Human spaceflight programs

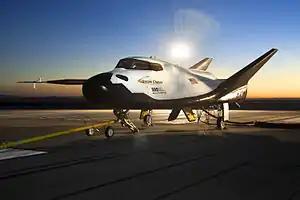

The Dream Chaser was originally intended to serve as an American reusable crewed suborbital and orbital lifting-body spaceplane being developed and privately funded by Sierra Nevada Corporation (SNC) Space Systems. It is now planned to be a robotic cargo transport to the ISS. The Dream Chaser was designed to carry up to seven people to and from low Earth orbit prior to the decision to transition to a robotic platform. The vehicle would launch vertically on an Atlas V rocket and land horizontally on conventional runways. On 26 October 2013, the first glide flight occurred. An initial orbital test flight of the Dream Chaser orbital test vehicle was planned for 1 November 2016, which was not met. On 3 February 2015, the Sierra Nevada Corporation's (SNC) Space Systems and OHB System AG (OHB) in Germany announced the completion of the initial Dream Chaser for European Utilization (DC4EU) study.